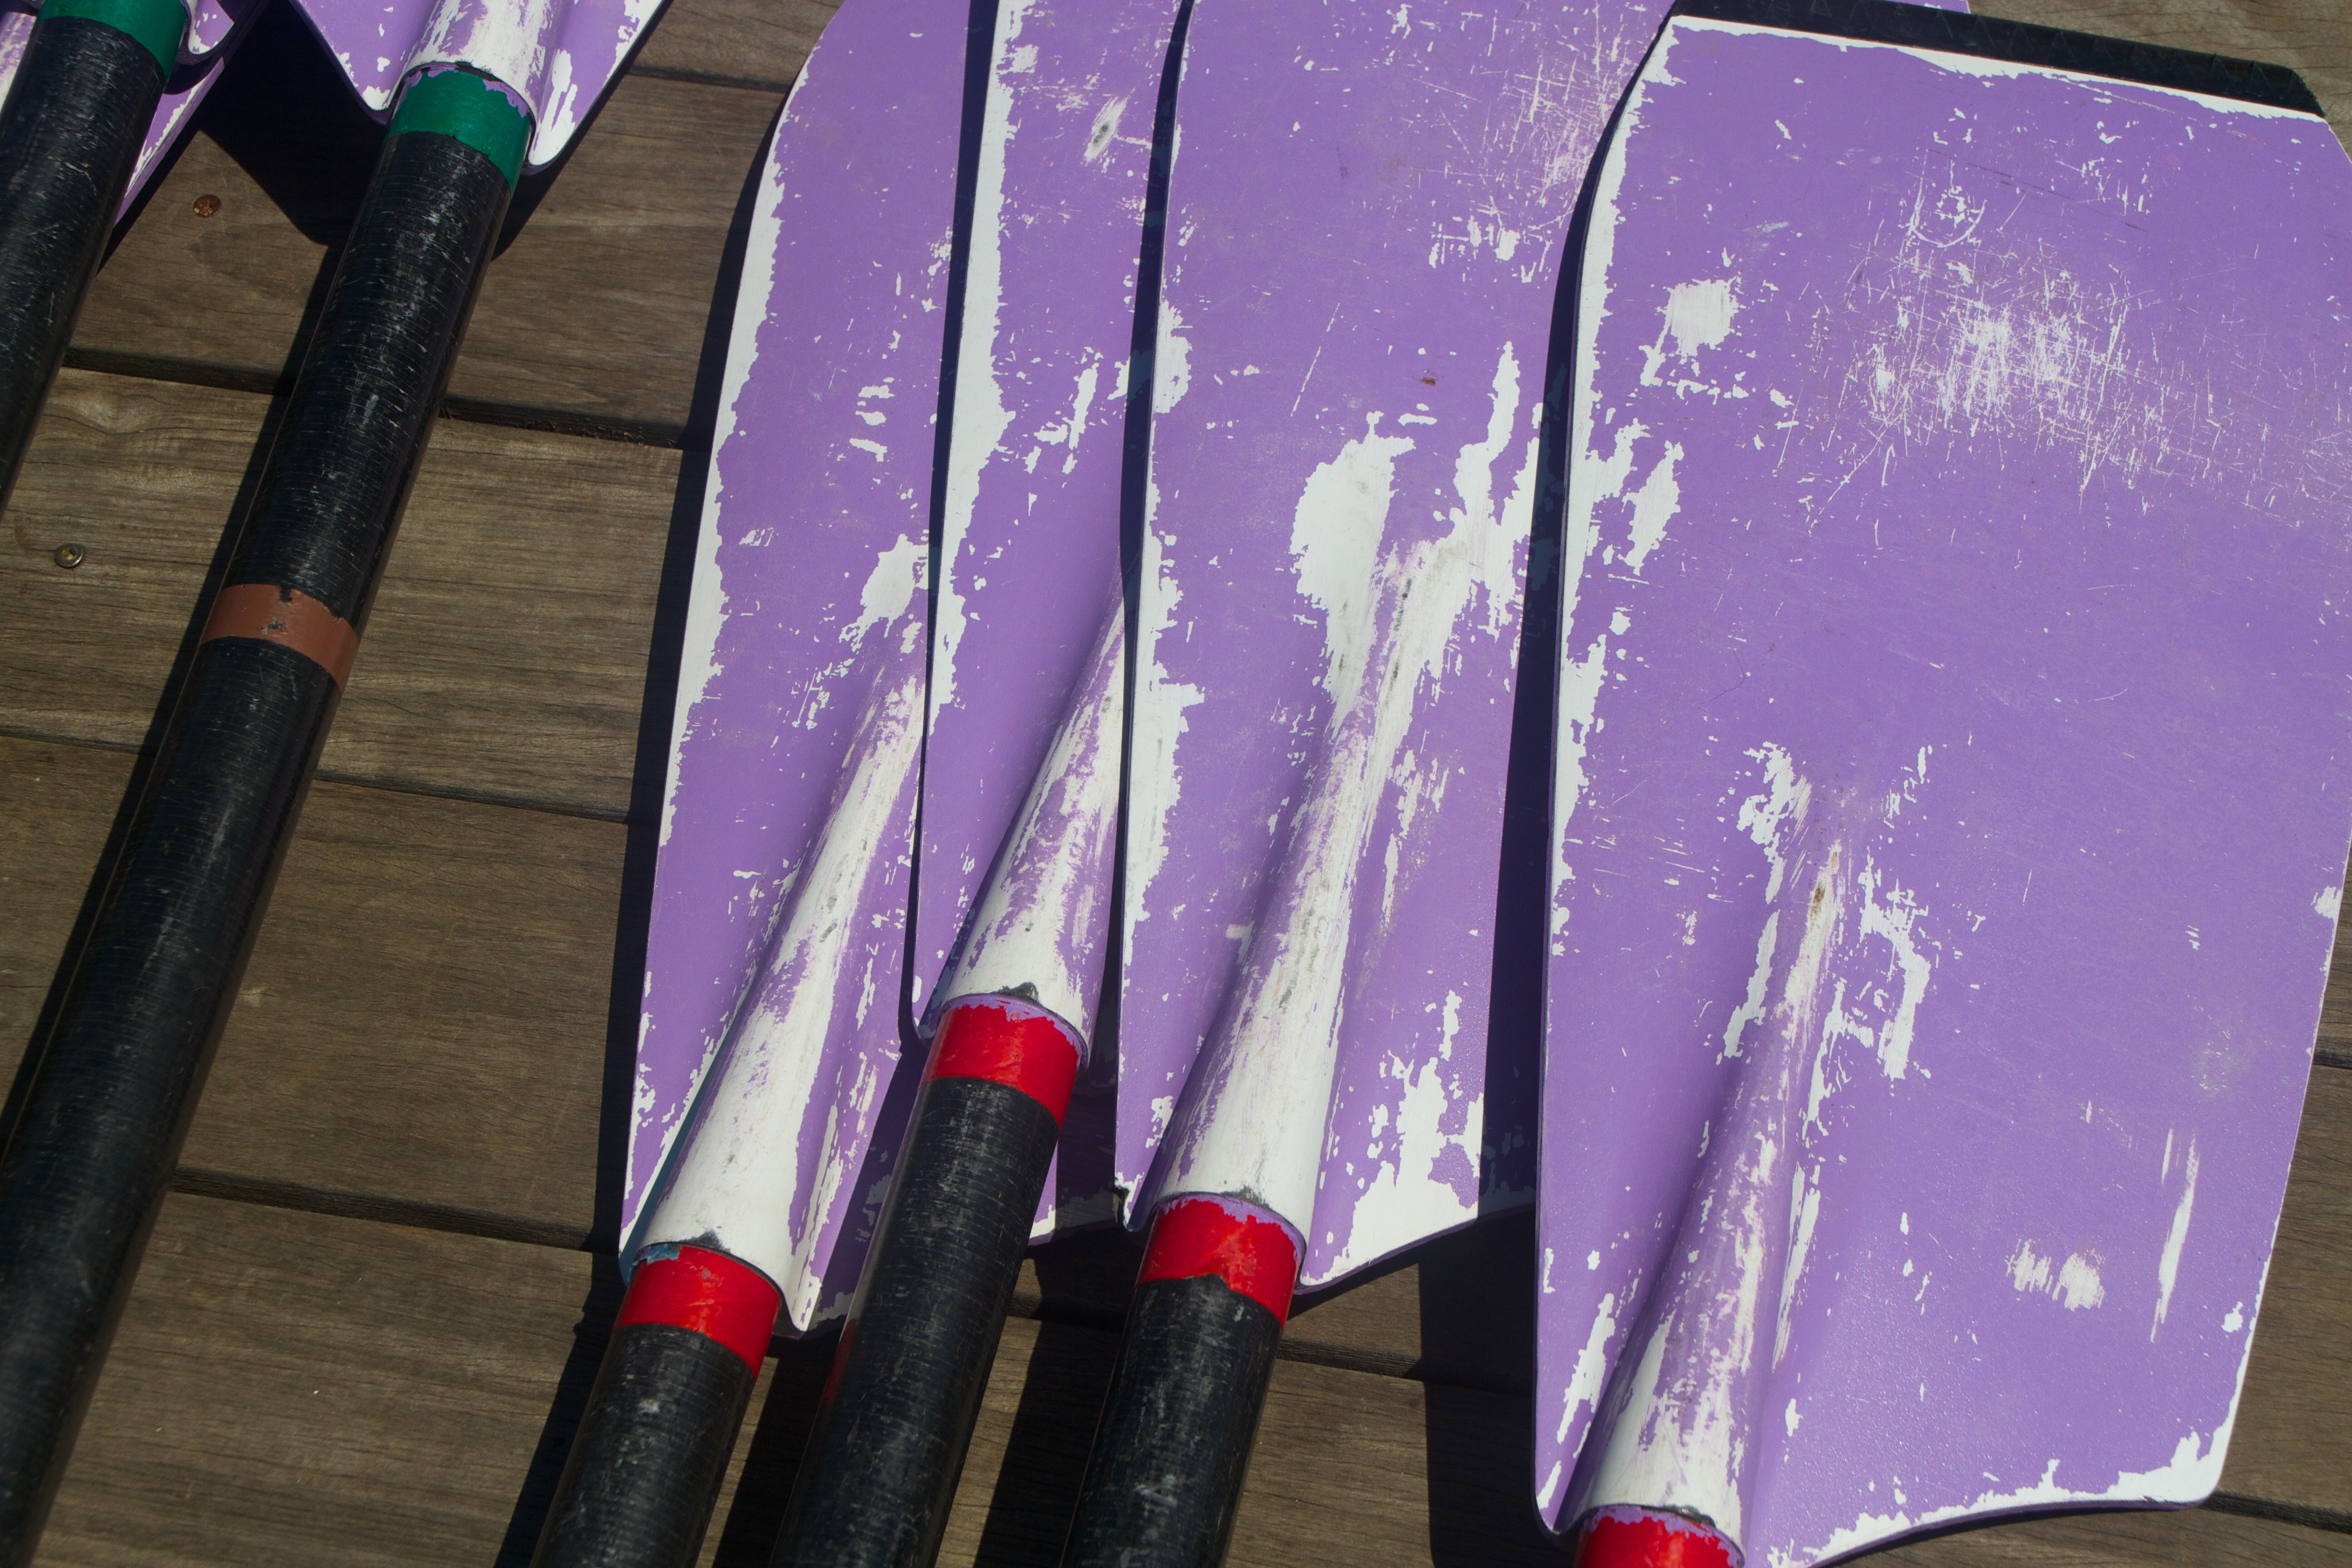
purple, color, blue, art, rownewyork